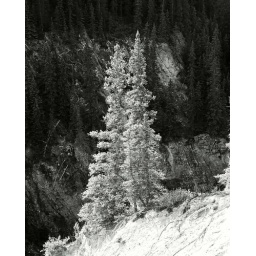
two trees growing beside a box canyon in Alberta